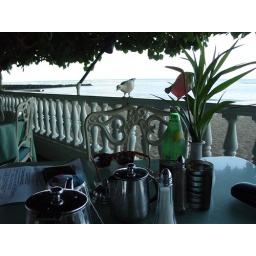
A bird surveys the breakfast table in Hawaii.